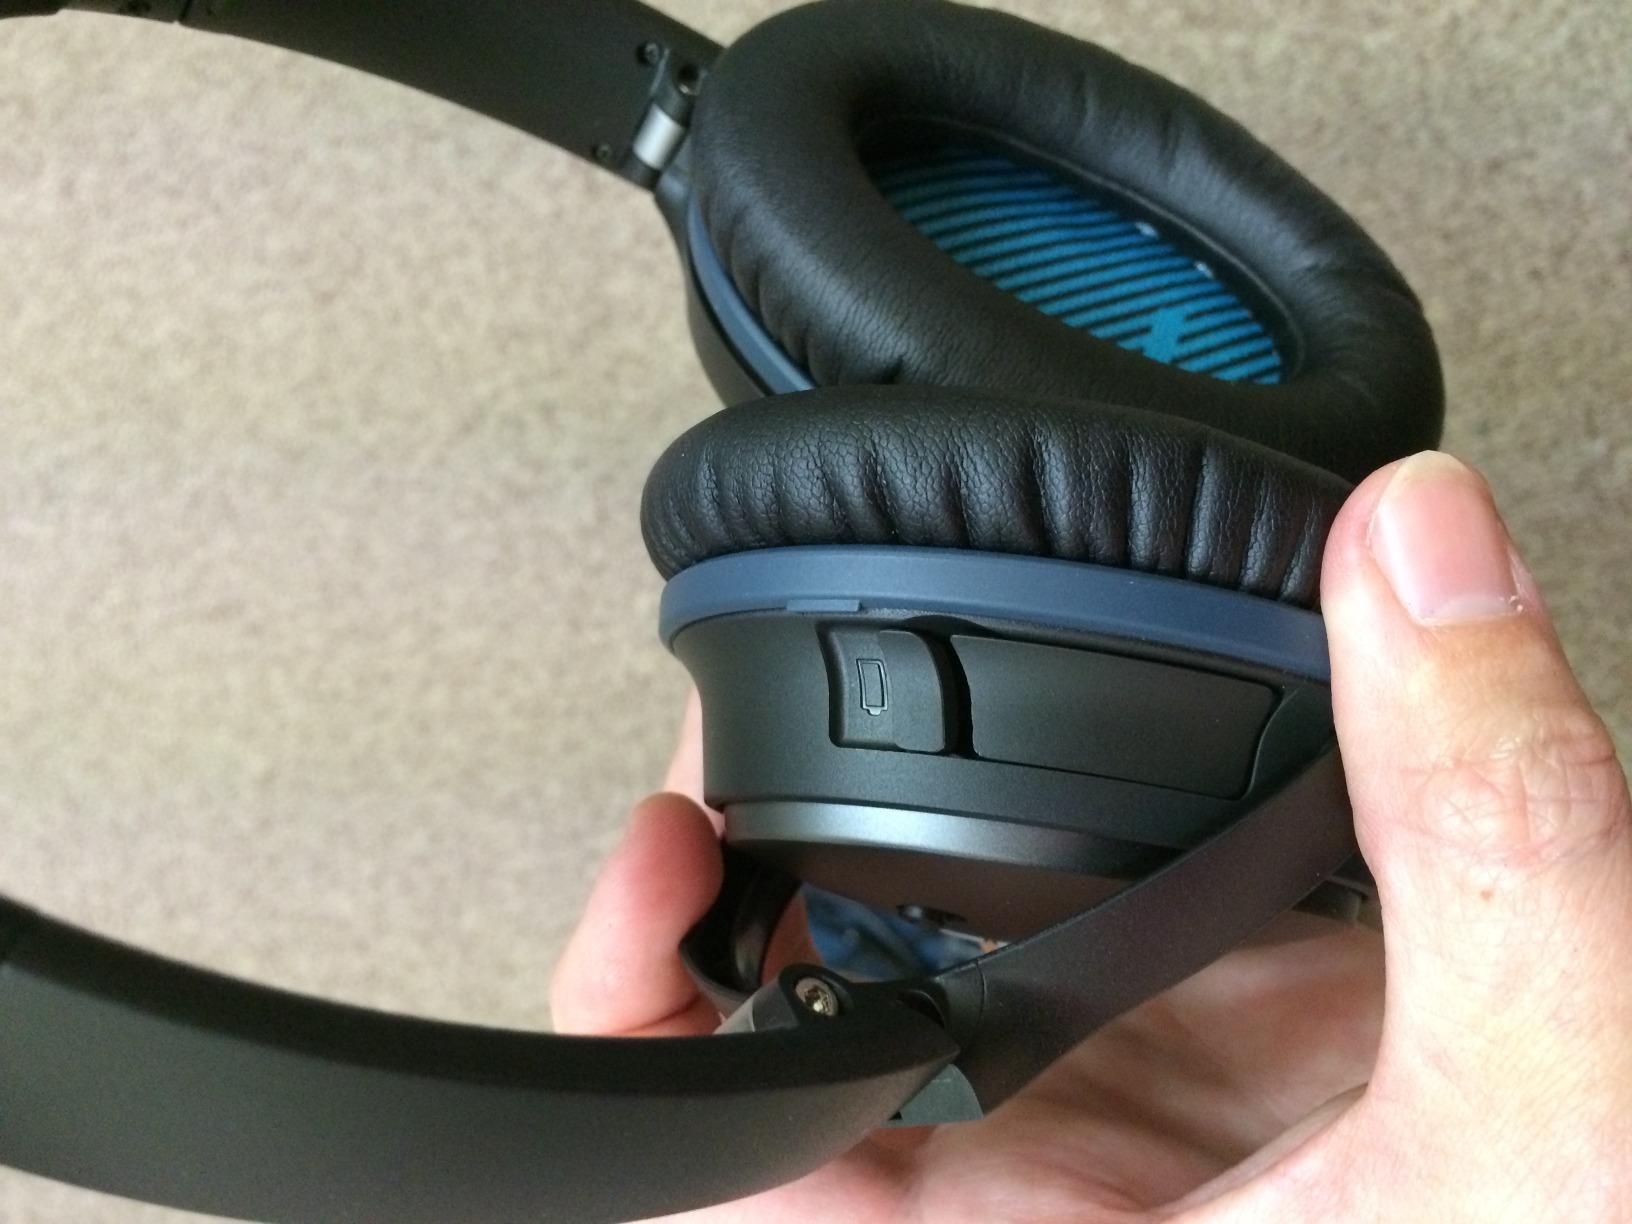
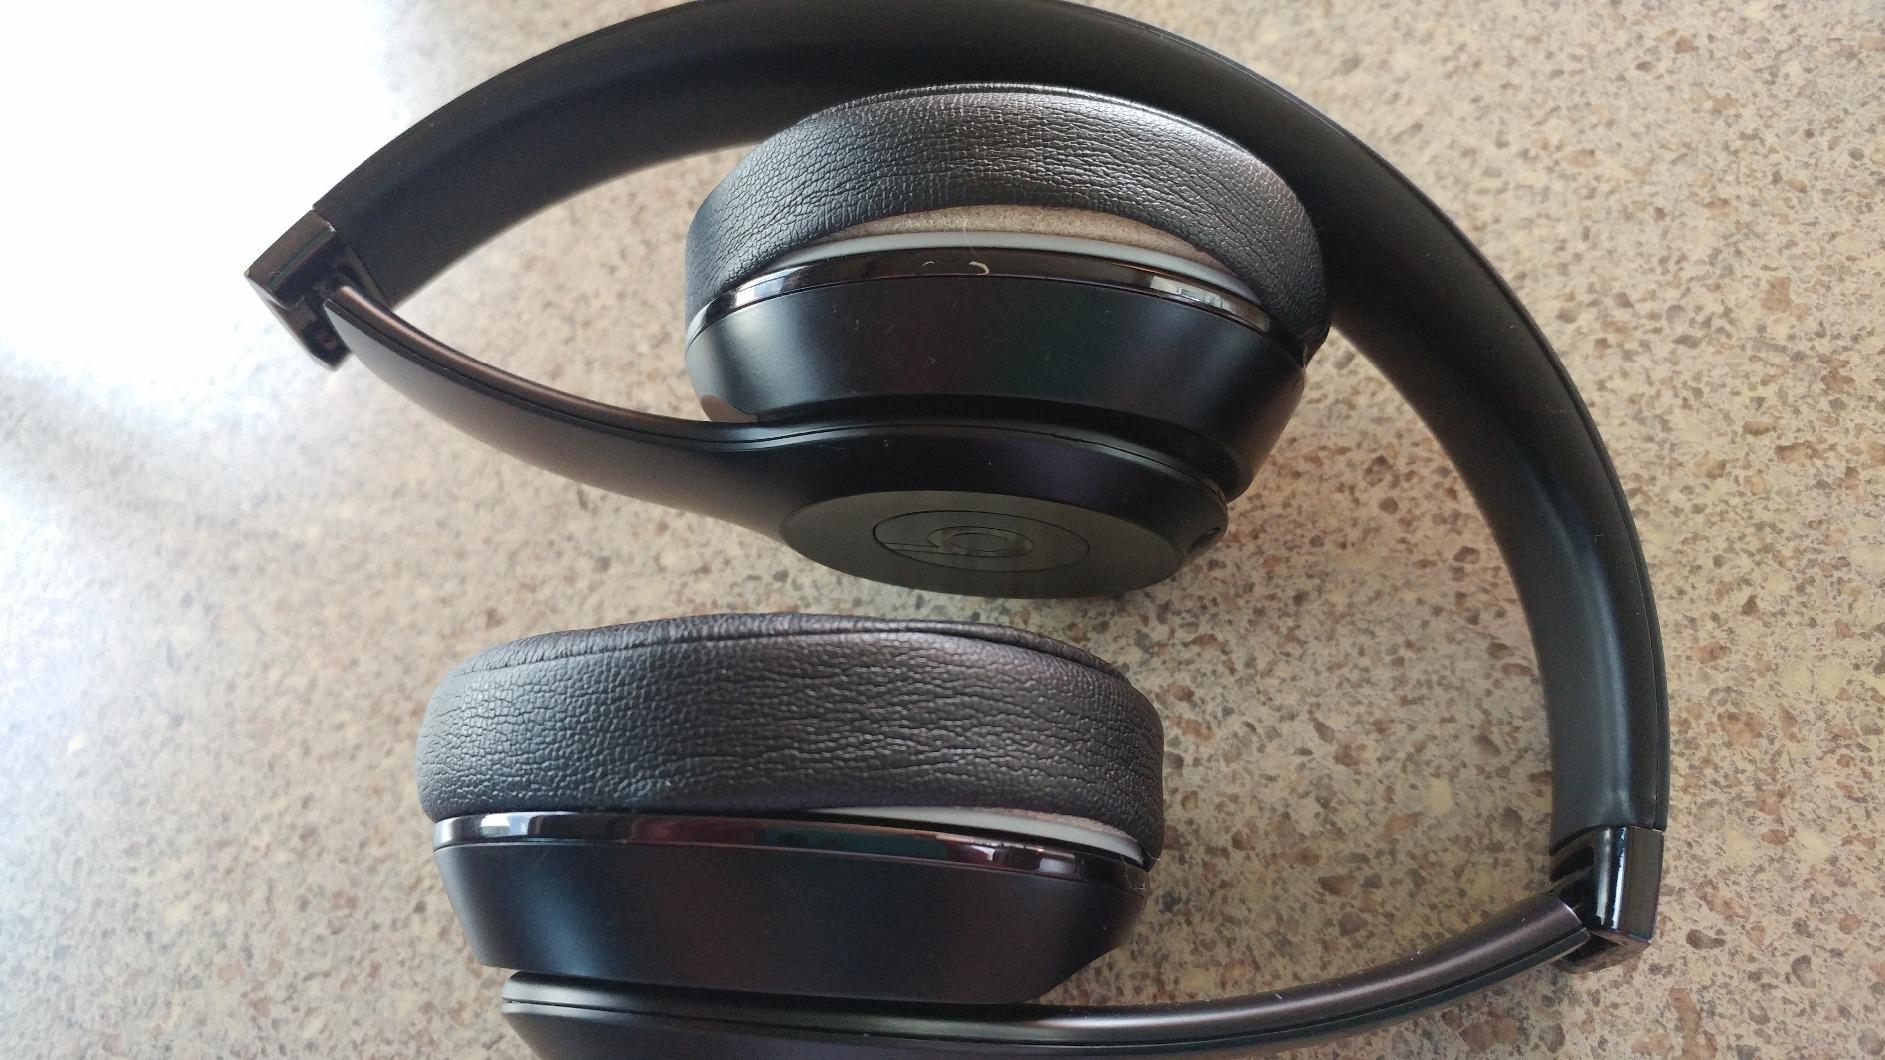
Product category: headphones
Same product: no